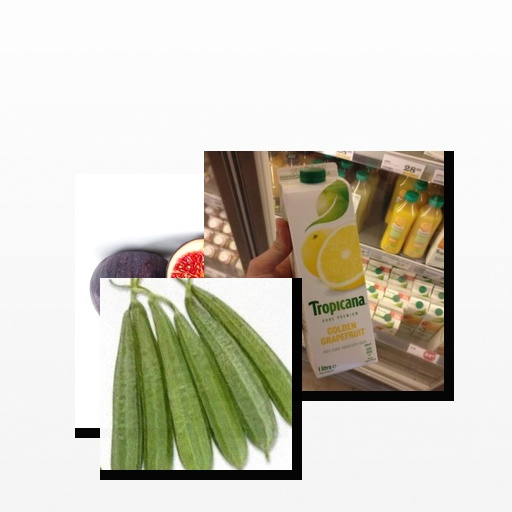
Food items: sponge_gourd, golden_grapefruit_juice, fig